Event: Ecuador Earthquake
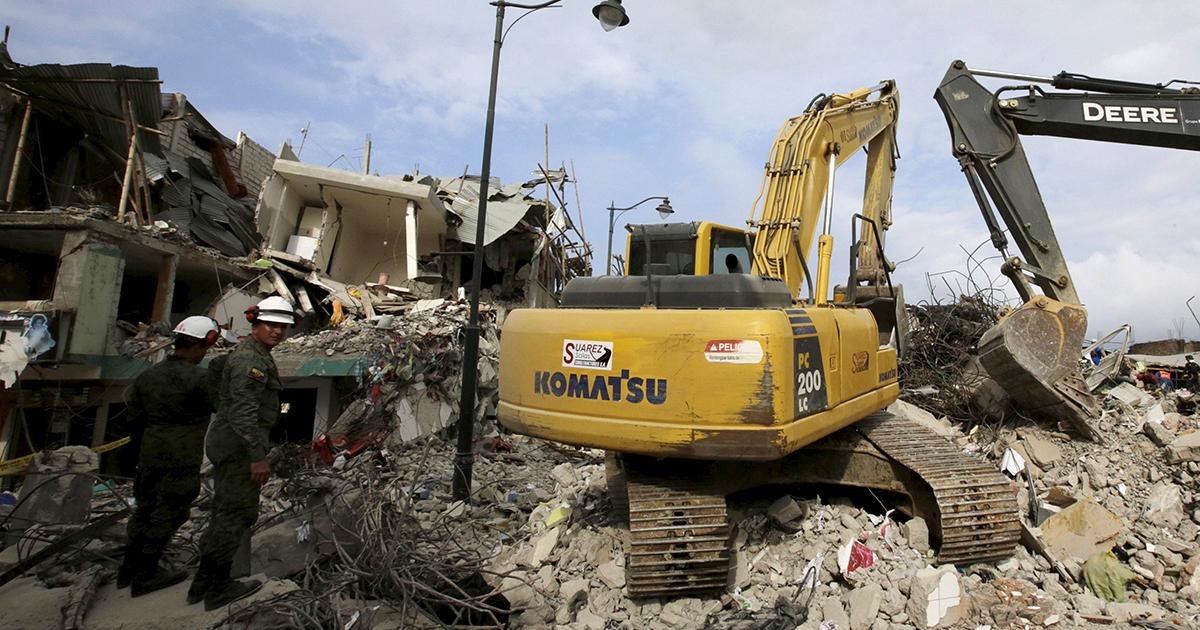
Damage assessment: damage